Hank Skinner

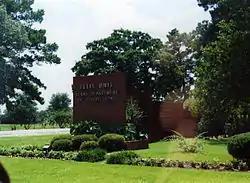
Originally Skinner was incarcerated in the Ellis Unit in Walker County, Texas

On March 24, 2010, thirty-five minutes before the scheduled execution, the U.S. Supreme Court granted Skinner a stay of execution to allow time to consider his petition for writ of certiorari.